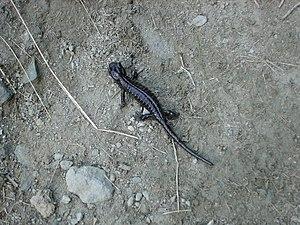
Salamandra Lanzai rencontrée au Piano dei Morti, dans le haut Val Pellice
Salamandra lanzai, la Salamandre de Lanza, est une espèce d'urodèles de la famille des Salamandridae. Elle fait partie des six espèces animales présentes en France et dites "extraordinaires" ou "originales", selon le programme Edge pour la préservation des espèces animales menacées présentant des qualités évolutives uniques.